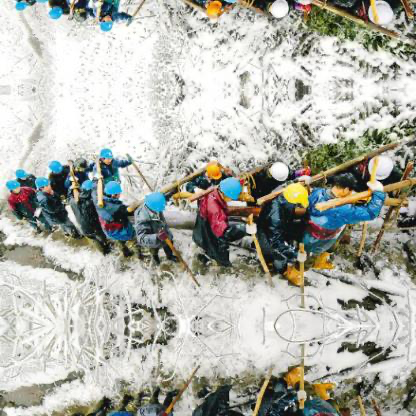
Objects in the image:
label: helmet
label: helmet
label: helmet
label: helmet
label: helmet
label: helmet
label: helmet
label: helmet
label: helmet
label: helmet
label: helmet
label: helmet
label: person
label: person
label: person
label: head
label: person
label: person
label: person
label: helmet
label: person
label: person
label: helmet
label: person
label: person
label: person
label: person
label: person
label: helmet
label: helmet
label: helmet
label: helmet
label: helmet
label: helmet
label: helmet
label: person
label: person
label: person
label: head
label: person
label: person
label: person
label: helmet
label: person
label: person
label: person
label: person
label: person